Riku Miura

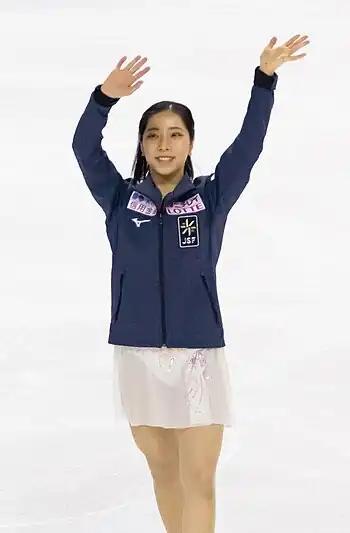
Miura at the 2023 Four Continents Championships

Miura/Kihara spent the period after the World Team Trophy training in Japan and the United States before returning to Canada in September upon the reopening of the borders. They began their season at the 2021 CS Autumn Classic International, where they won both segments of competition and set new personal bests to take the gold medal overall.